Harry S. Truman

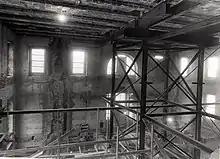
View of the interior shell of the White House during renovation in 1950

When a national rail strike threatened in May 1946, Truman seized the railroads in an attempt to contain the issue, but two key railway unions struck anyway. The entire national railroad system was shut down, immobilizing 24,000 freight trains and 175,000 passenger trains a day. For two days, public anger mounted. His staff prepared a speech that Truman read to Congress calling for a new law, whereby railroad strikers would be drafted into the army. As he concluded his address, he was handed a note that the strike had been settled on presidential terms; nevertheless, a few hours later, the House voted to draft the strikers. The bill died in the Senate.